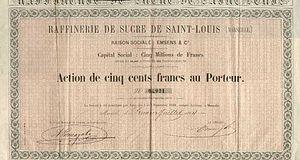
action au porteur 1893
La famille Bonnasse est une famille de banquiers qui fondent et exploitent successivement quatre établissements bancaires privés, essentiellement marseillais, entre 1825 et 1983.